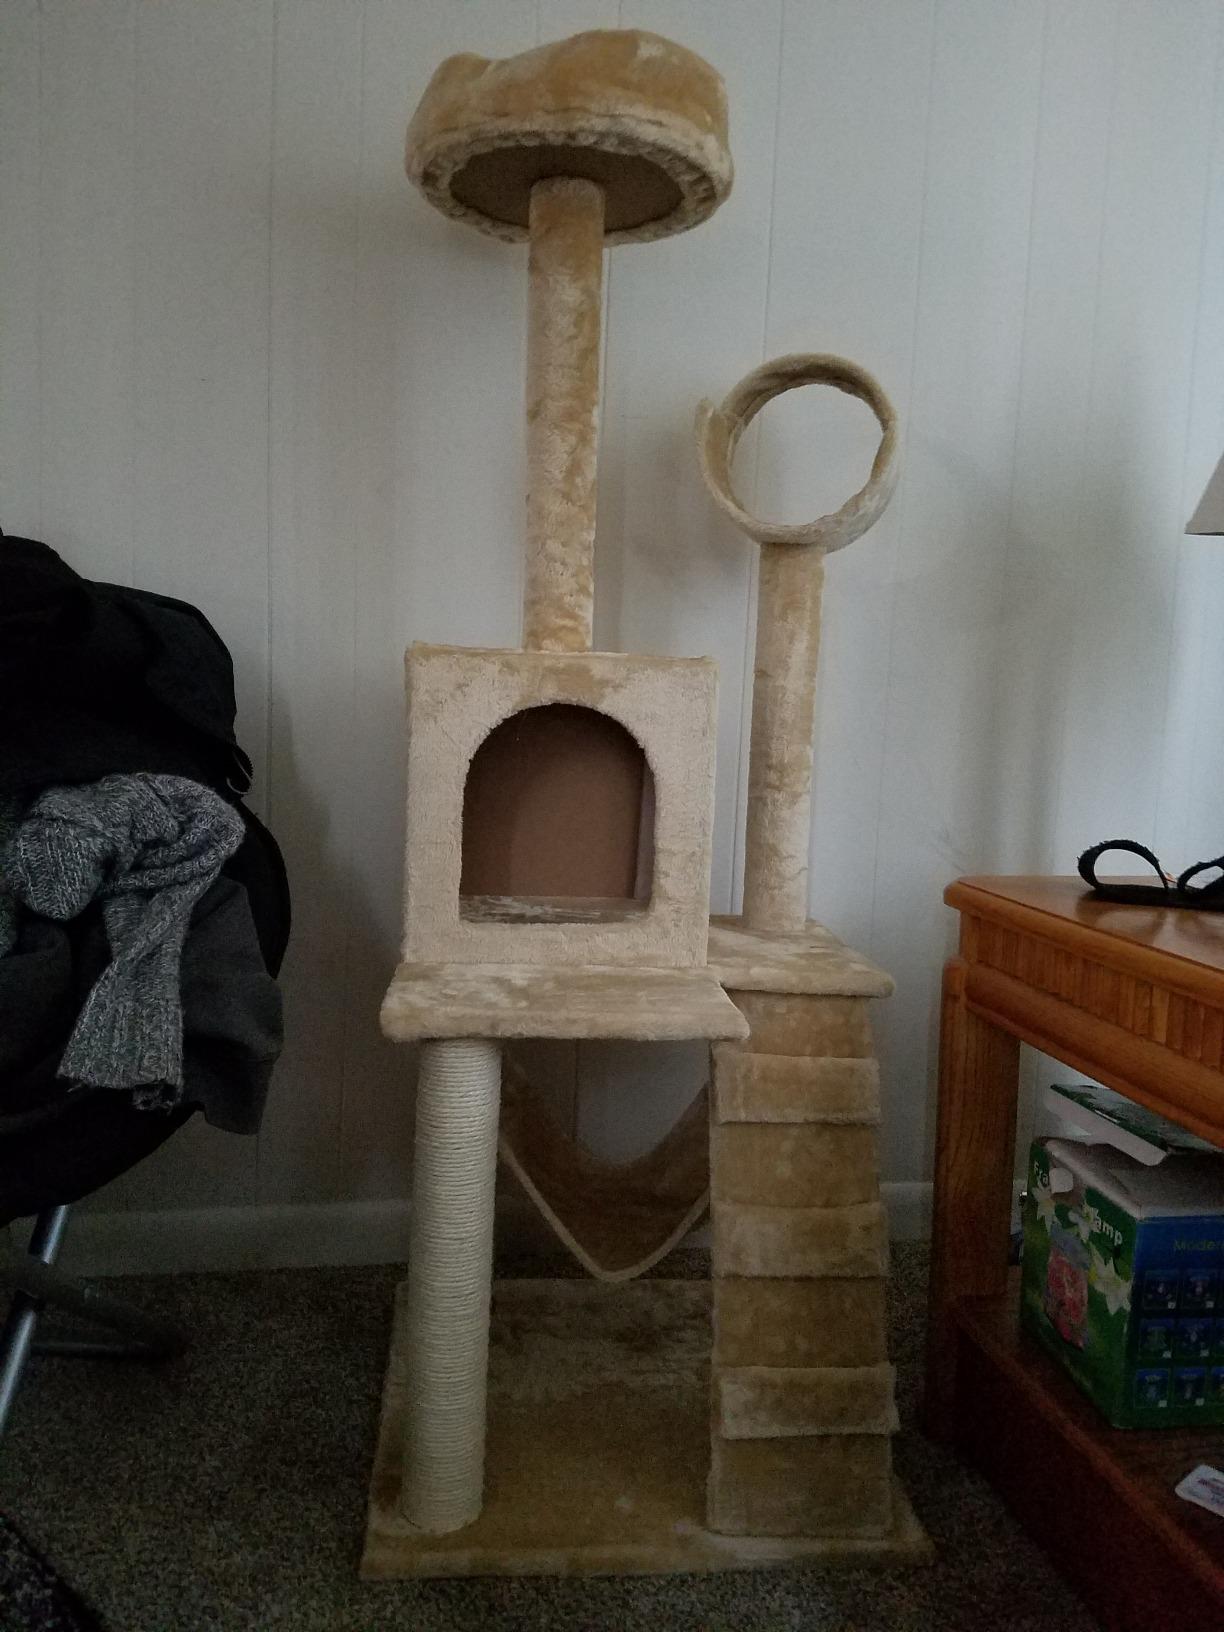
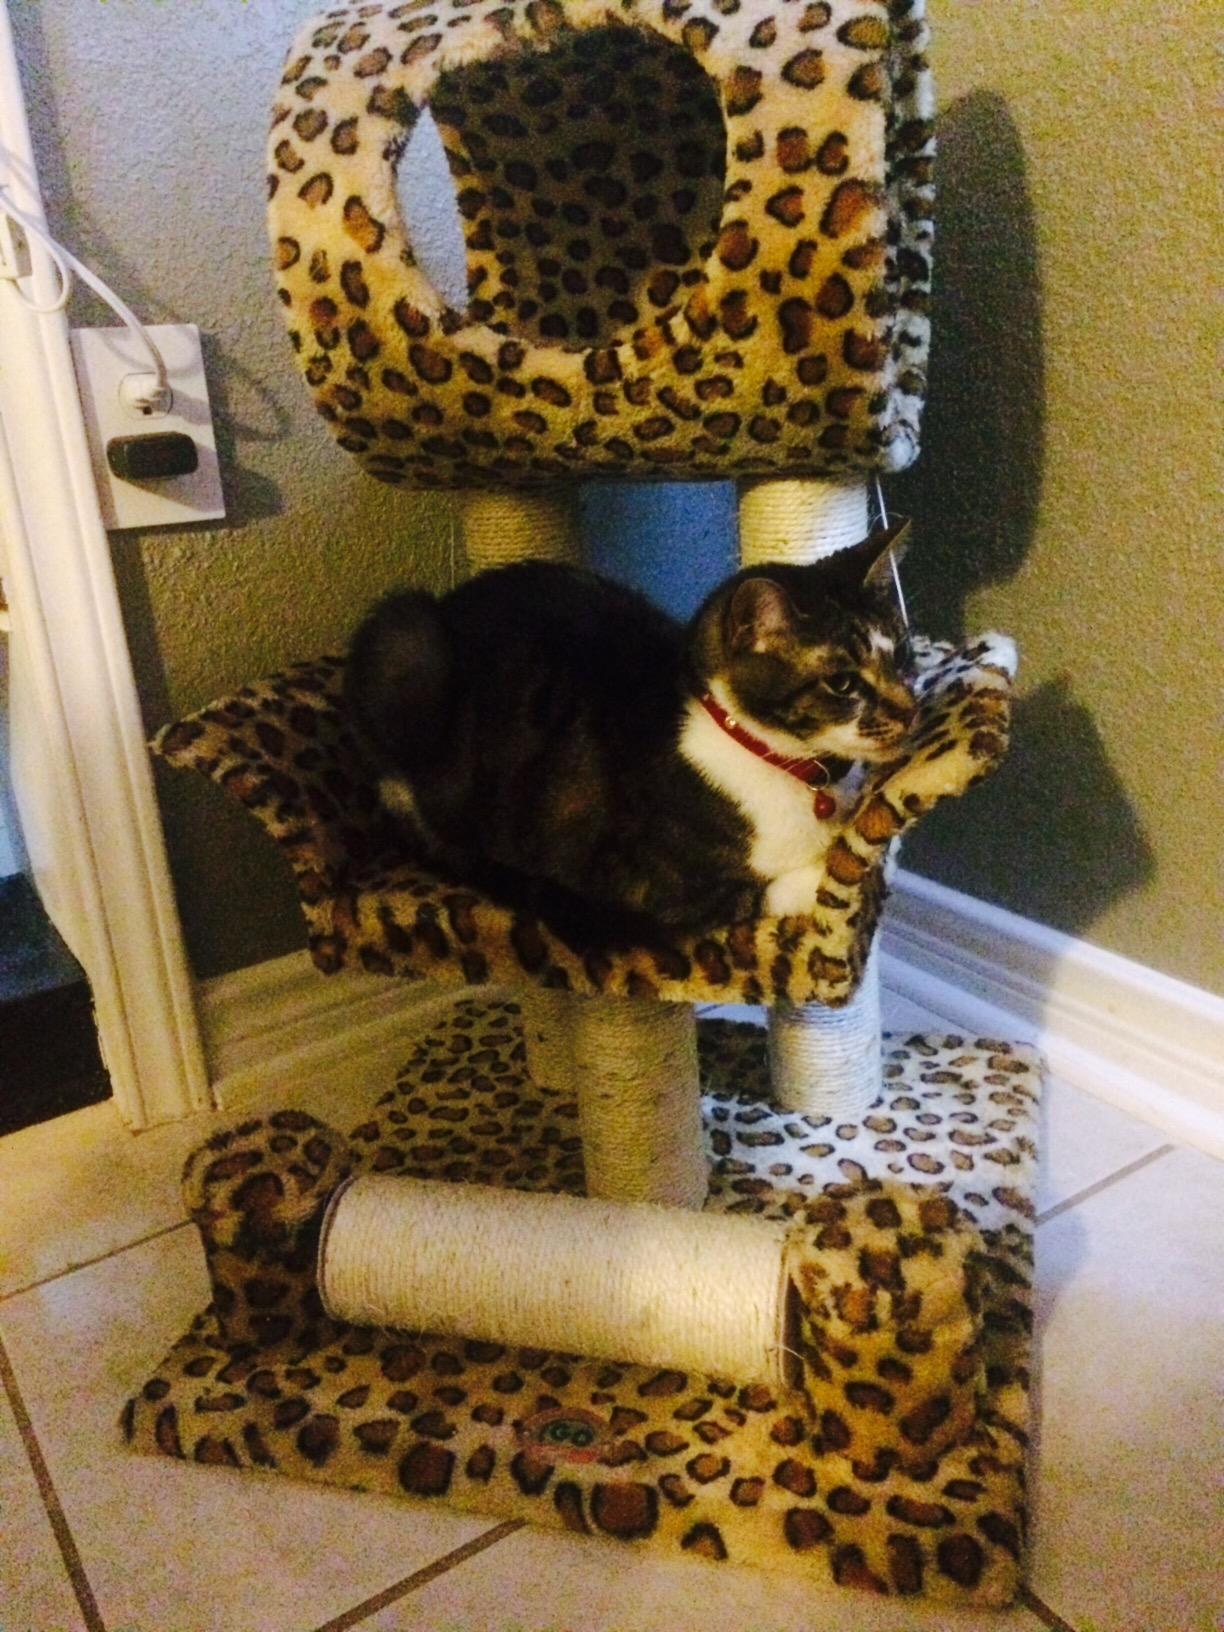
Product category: items_cat tree
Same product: no